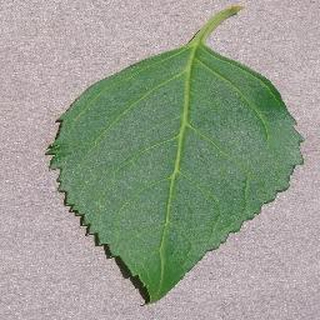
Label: healthy_cherry